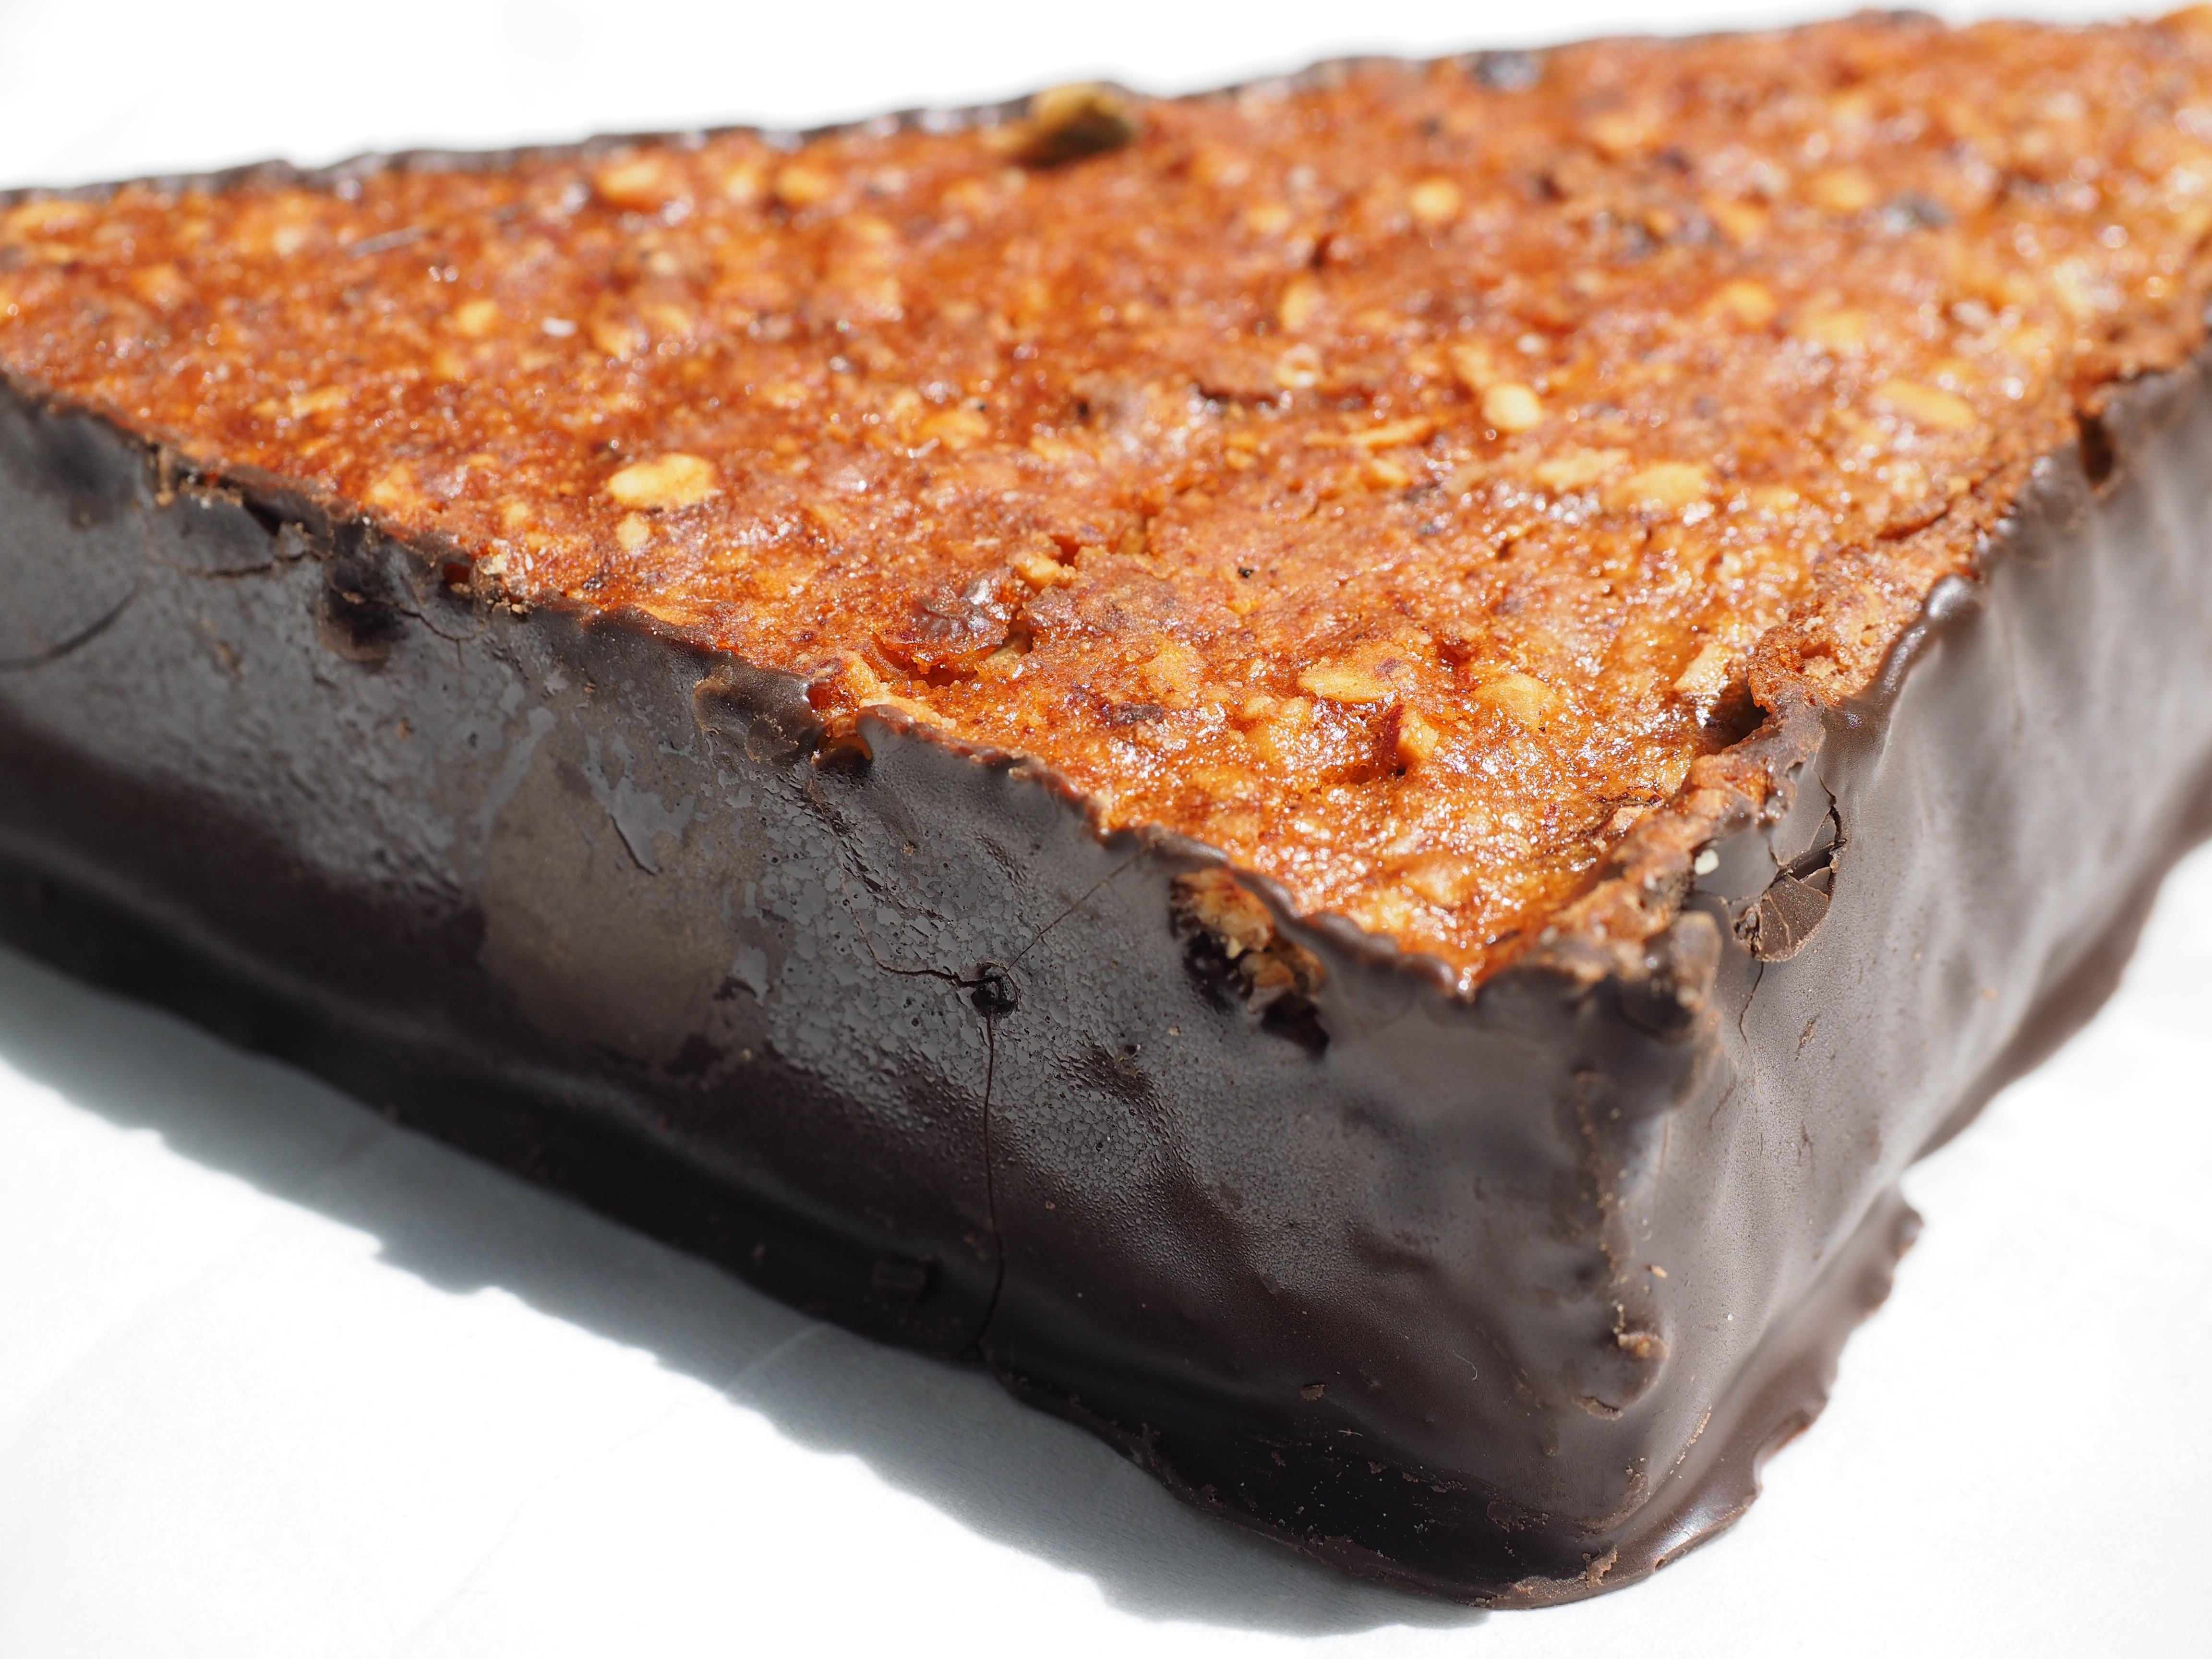
sweet, dish, food, produce, chocolate, dessert, cuisine, pastry, chocolate cake, calories, triangular, sweetness, baked goods, nibble, fine pastry, snack food, chocolate brownie, walnut corner, viennoiseries